Vinod Singh Chhetri

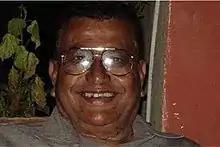

Vinod Singh Chhettri (20 December 1935 – 16 April 2019) was the Former President of Nepal Geological Society of 4th Executive Committee, Founder President of Stratigraphic Association of Nepal (1999–2010) and the Retired Gazetted 1st class officer of Department of Mines and Geology, Nepal.